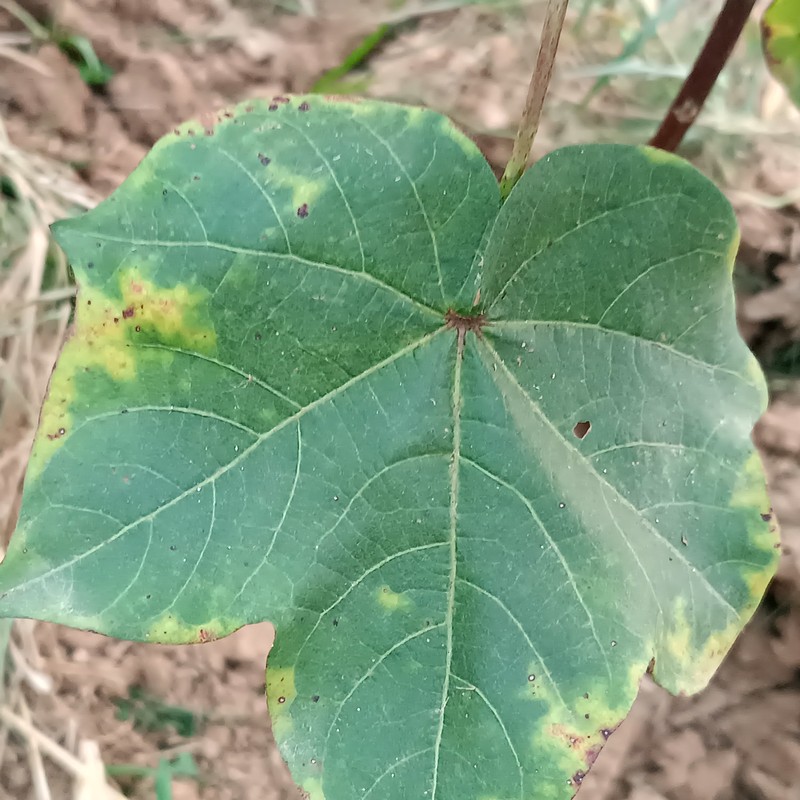
Label: Leaf Hopper Jassids